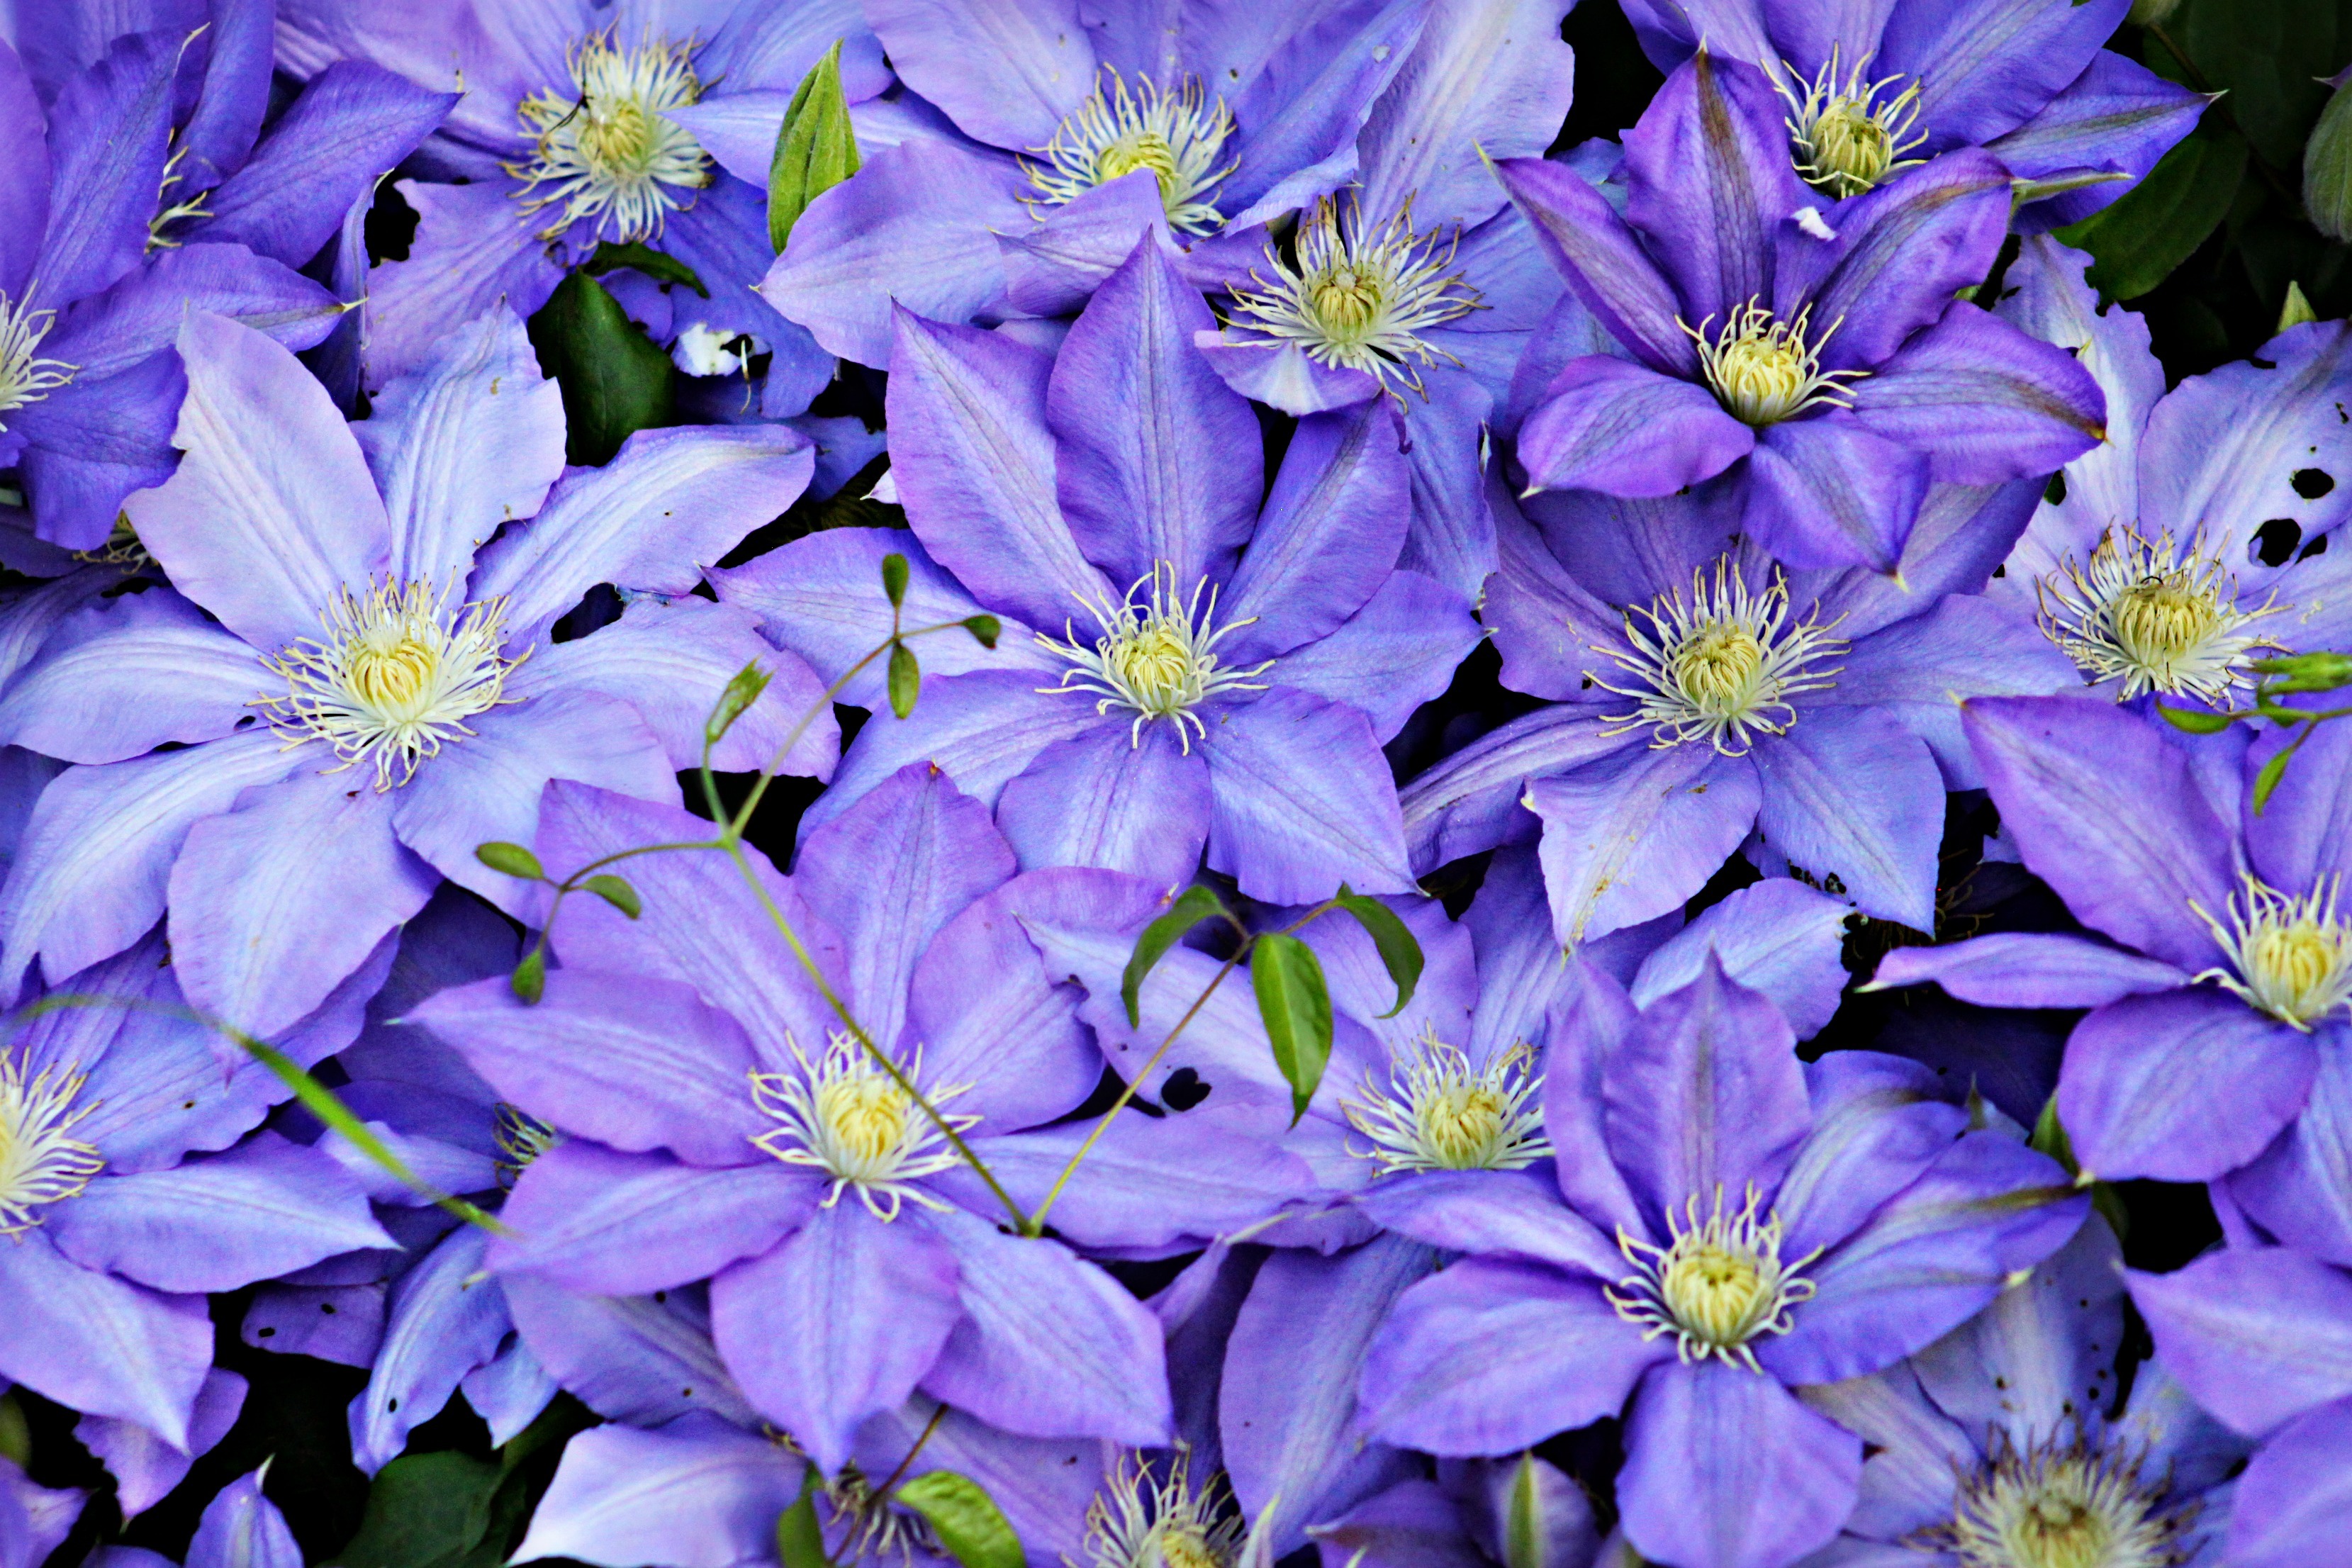
nature, blossom, plant, flower, petal, spring, flowers, colors, blossoms, clematis, flowering plant, land plant, colorado blue columbine